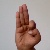
The image shows a hand gesture representing the letter 'F' in Indian Sign Language.